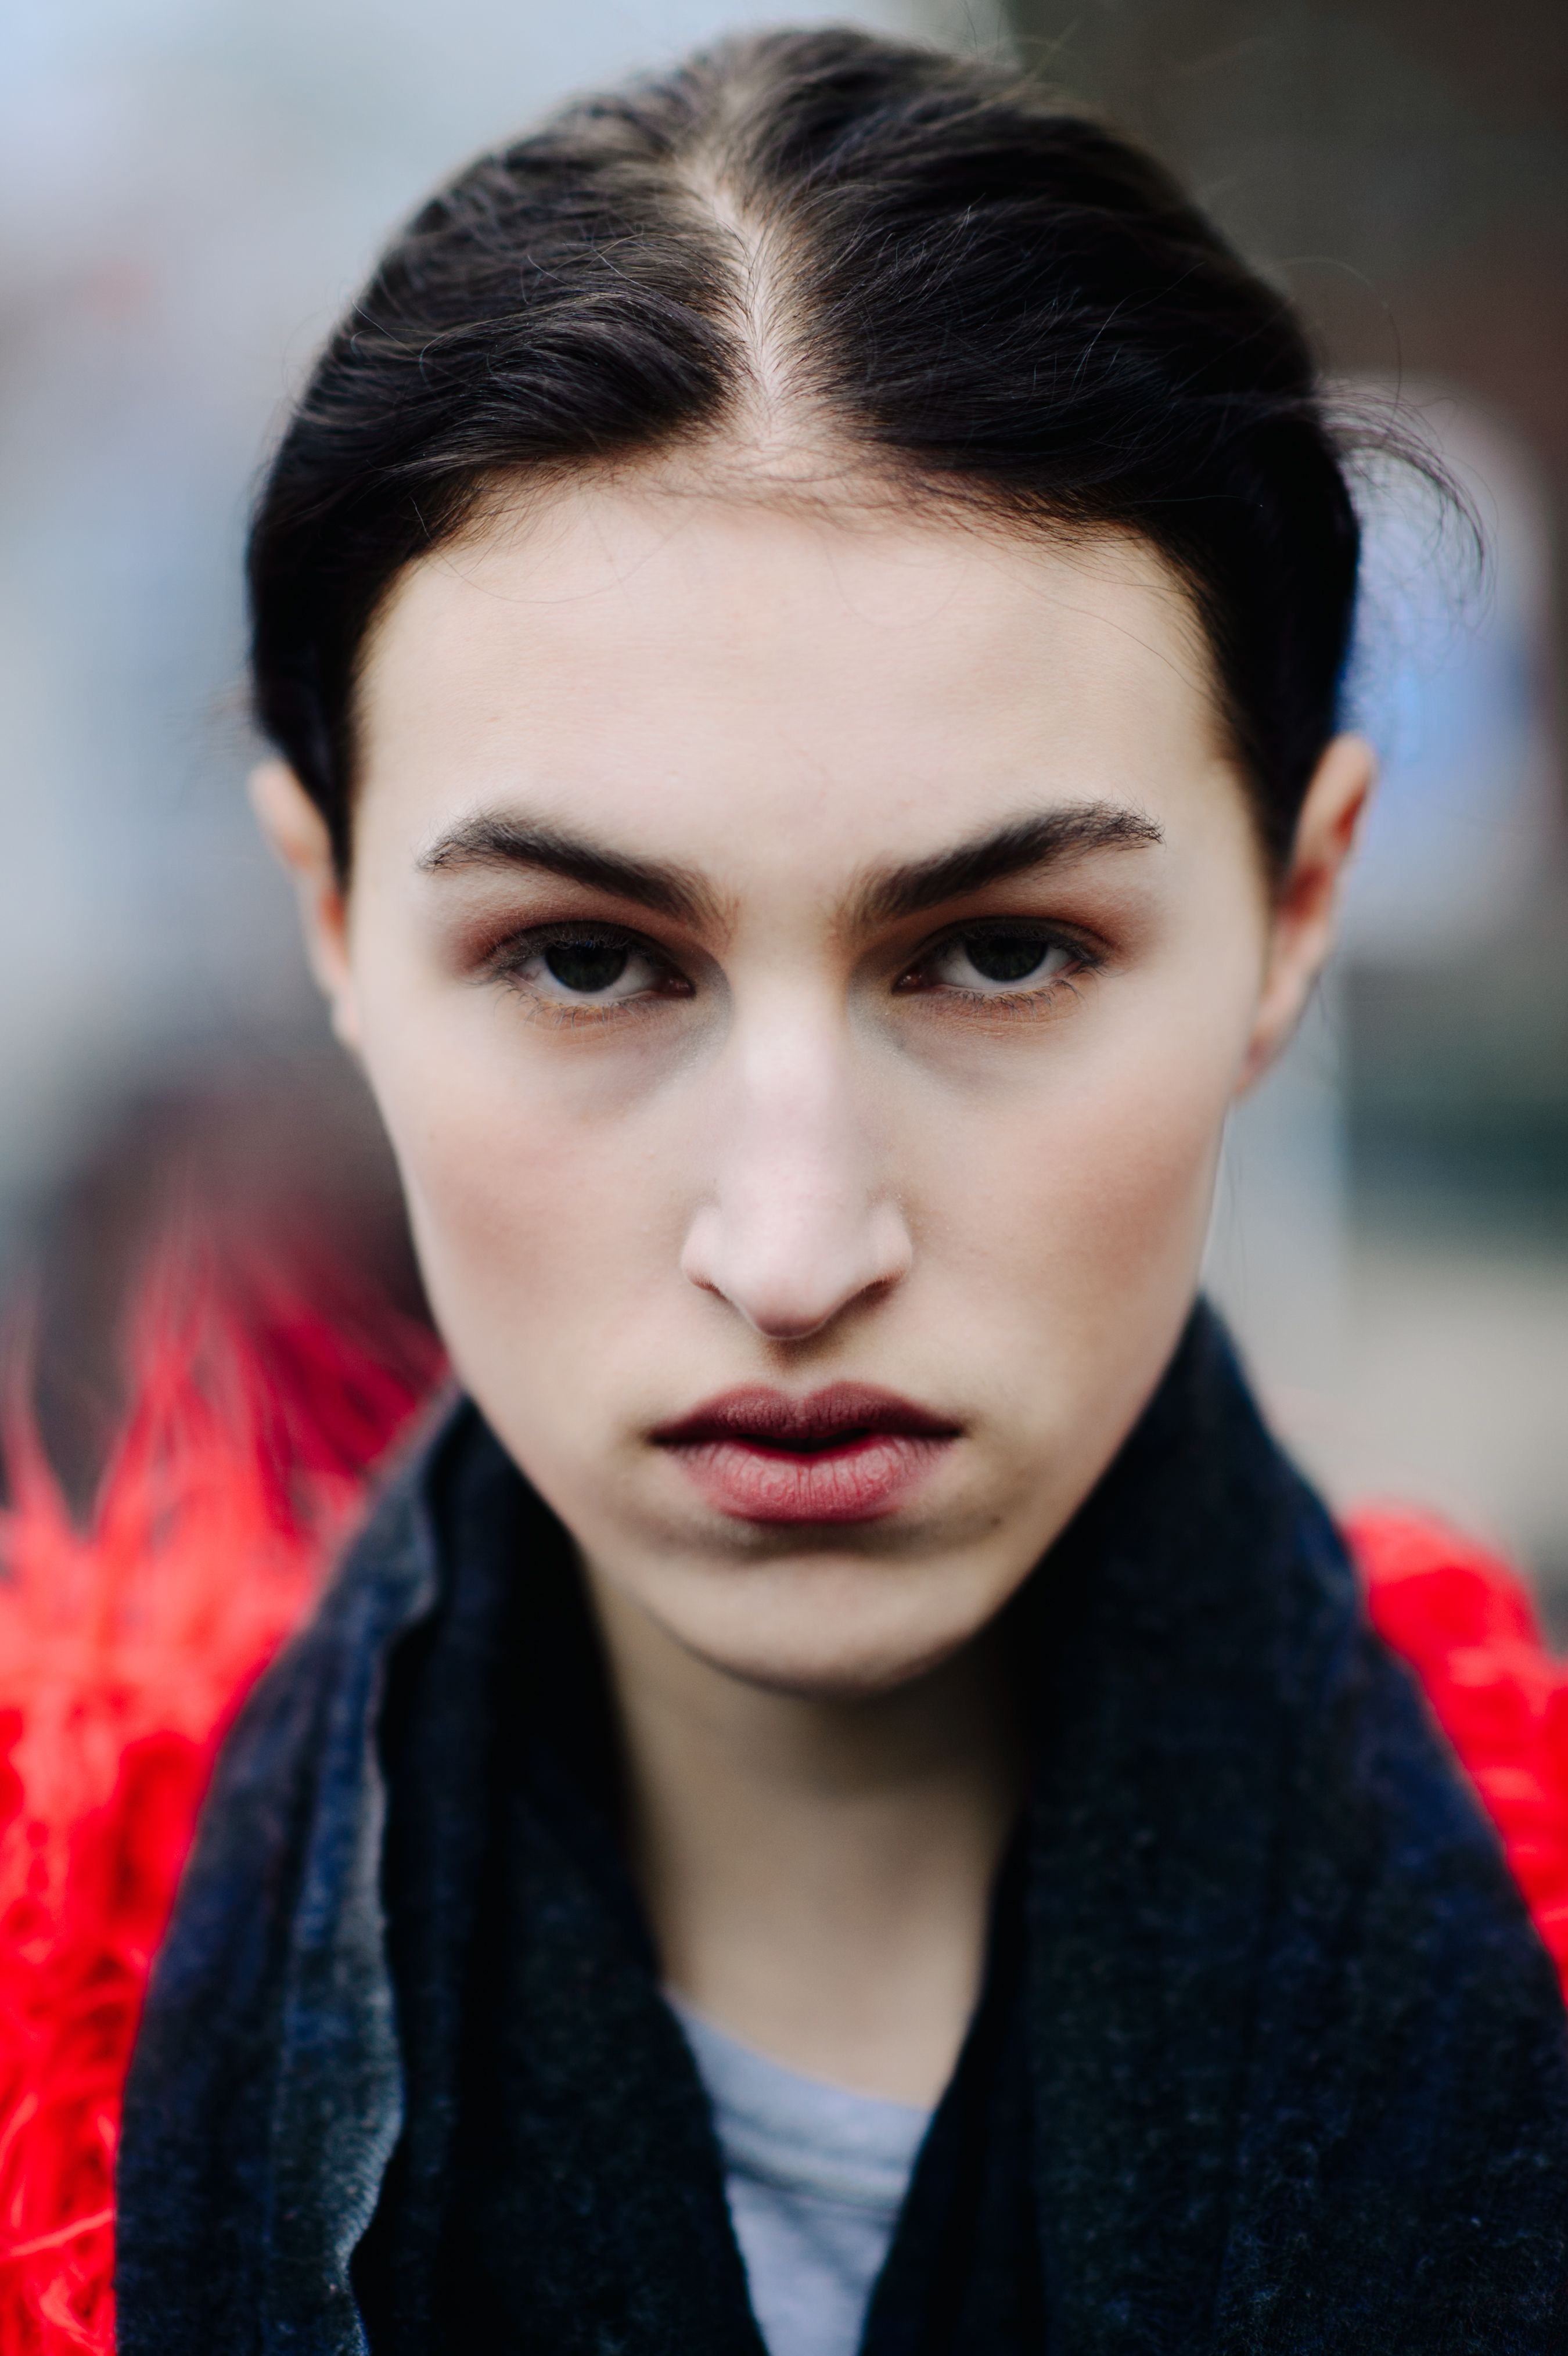
Label: Colored